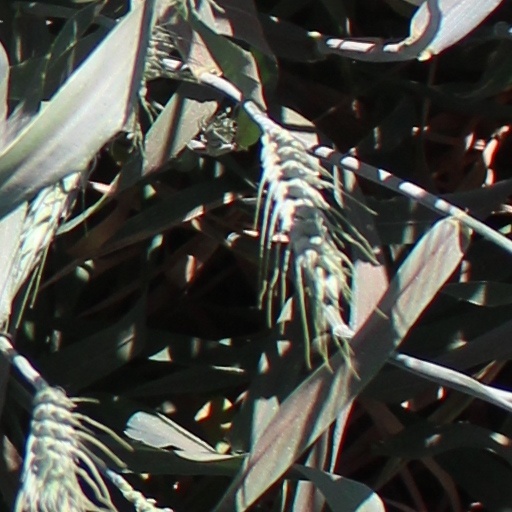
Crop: wheat